Adams–Onís Treaty

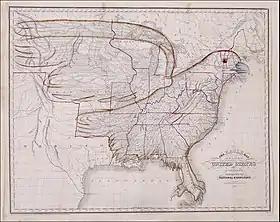
An 1833 map of the United States in the shape of an eagle

The treaty, consisting of 16 articles was signed in Adams' State Department office at Washington, on February 22, 1819, by John Quincy Adams, U.S. Secretary of State, and Luis de Onís, Spanish minister. Ratification was postponed for two years, because Spain wanted to use the treaty as an incentive to keep the United States from giving diplomatic support to the revolutionaries in South America. On February 24, the U.S. Senate ratified the treaty unanimously, but because of Spain's stalling, a new ratification was necessary and this time there were objections. Henry Clay and other Western spokesmen demanded that Spain also give up Texas. This proposal was defeated by the Senate, which ratified the treaty a second time on February 19, 1821, following ratification by Spain on October 24, 1820. Ratifications were exchanged three days later and the treaty was proclaimed on February 22, 1821, two years after the signing.